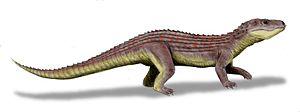
Mariliasuchus est un genre éteint de crocodyliformes, un clade qui comprend les crocodiliens modernes et leurs plus proches parents fossiles. Il est rattaché au sous-ordre des Notosuchia.
Les Notosuchia ou notosuchiens en français, forment un sous-ordre éteint de crocodylomorphes mésoeucrocodyliens qui vivait principalement au Gondwana pendant le Crétacé. Cependant l'inclusion du clade des Sebecosuchia parmi les notosuchiens, prolonge leur présence sur Terre jusqu'au Miocène moyen.